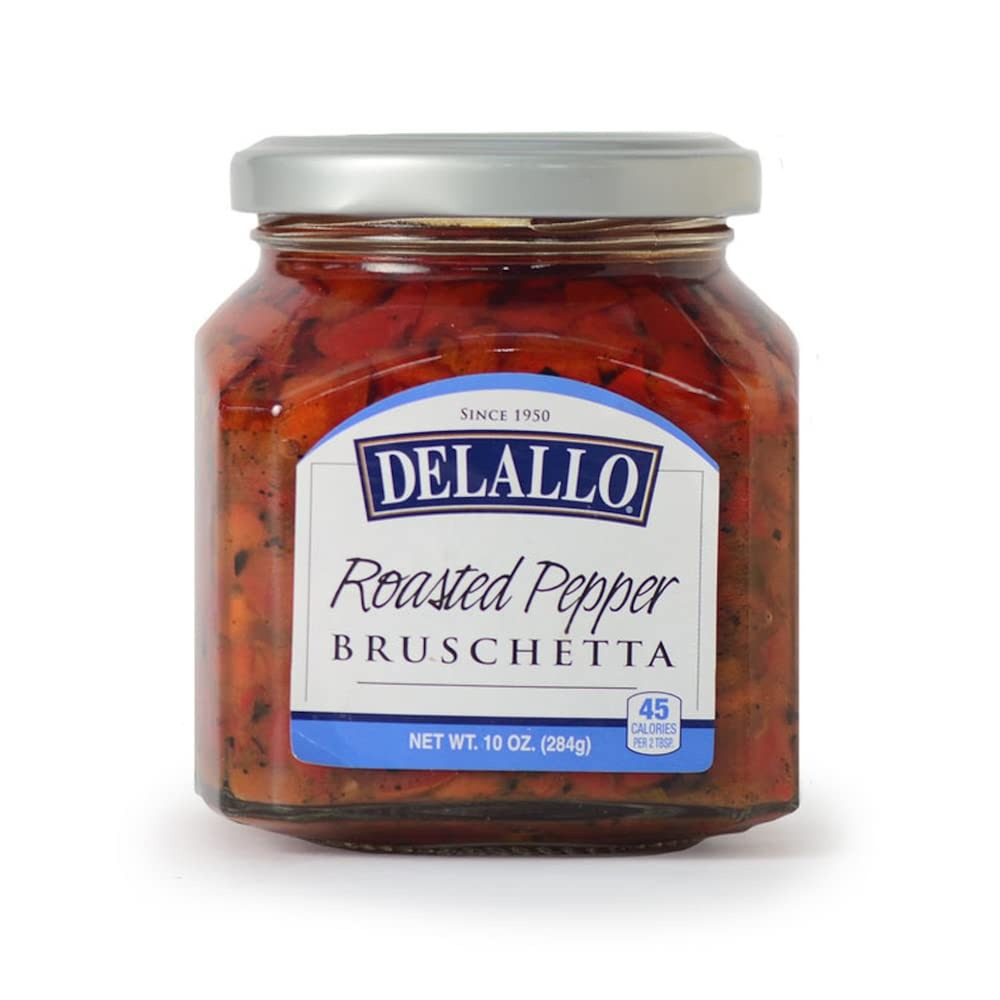
Item Name: DeLallo Roasted Pepper Bruschetta, 10oz Jar
Bullet Point 1: Starring sweet roasted peppers, this authentic Italian recipe is a stunning yet simple appetizer paired with crispy toasts or Italian bread
Bullet Point 2: A colorful condiment that brings to life a myriad of kitchen creations: sandwiches, salad dressings, omelets, roasted veggies, pasta sauce, grilled meats, seafood, chicken and more!
Bullet Point 3: Captures the true flavor of featured ingredient without overpowering spices
Bullet Point 4: Easy traditional Italian appetizer with gourmet flair
Bullet Point 5: Package contains one 10oz jar
Value: 10.0
Unit: Ounce

Price: 11.55